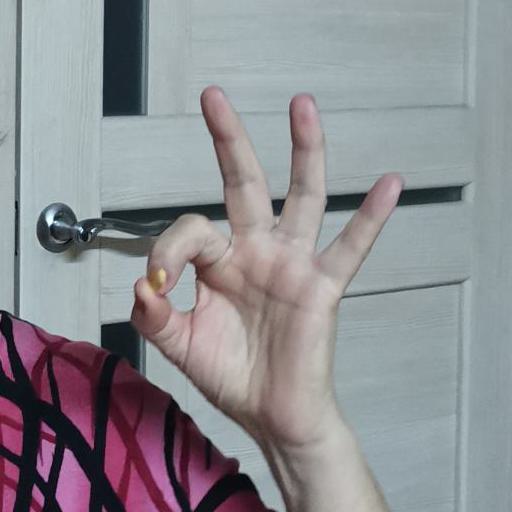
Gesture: ok